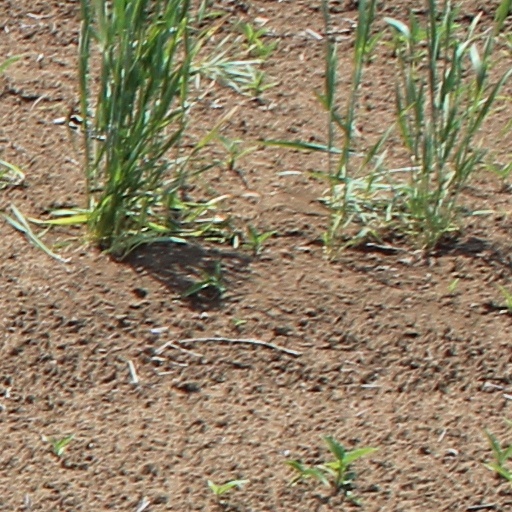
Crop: wheat